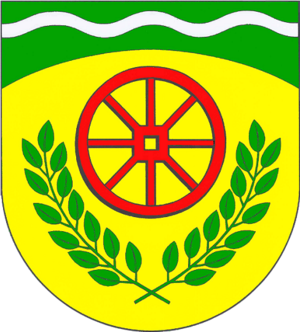
Hennstedt (Ditmarsken)
Coat of arms of Hennstedt (Ditmarsken)
Hennstedt er en by og kommune i det nordlige Tyskland, beliggende i Amt Kirchspielslandgemeinden Eider i den nordlige del af Kreis Dithmarschen. Kreis Dithmarschen ligger i den sydvestlige del af delstaten Slesvig-Holsten.